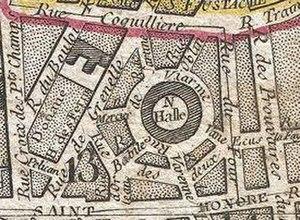
La Halle aux blés et son quartier à la fin du XVIIIè siècle. Extrait du plan de Paris ""chez Jean"", 1797."
La Bourse de commerce de Paris est un édifice de plan circulaire surmonté d'une coupole situé rue de Viarmes, dans le quartier des Halles du 1ᵉʳ arrondissement de Paris. C'est aussi une institution qui fut hébergée jusqu'en 1885 dans le Palais Brongniart.